Beyond Words Publishing

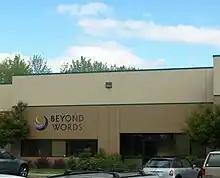
Company headquarters in Hillsboro

Beyond Words moved into an office along Cornell Road in the Tanasbourne neighborhood of Hillsboro in 2006. In 2004, the company was struggling and considered filing for bankruptcy protection until a new investor was brought on board. That year, Beyond Words had its first big success, after more than 250 titles to their name, with Masaru Emoto's "Hidden Messages of Water". The book sold enough to make the New York Times Best Seller list and sold a total of half a million copies. The company started a partnership with publisher Simon & Schuster's subsidiary Atria Books in 2006.